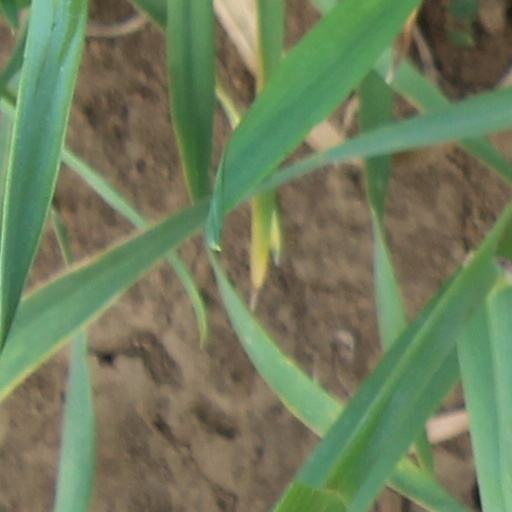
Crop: wheat